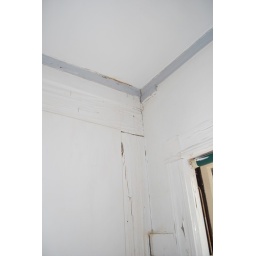
a little water damage and paint pealing in the upper corner of the kitchen